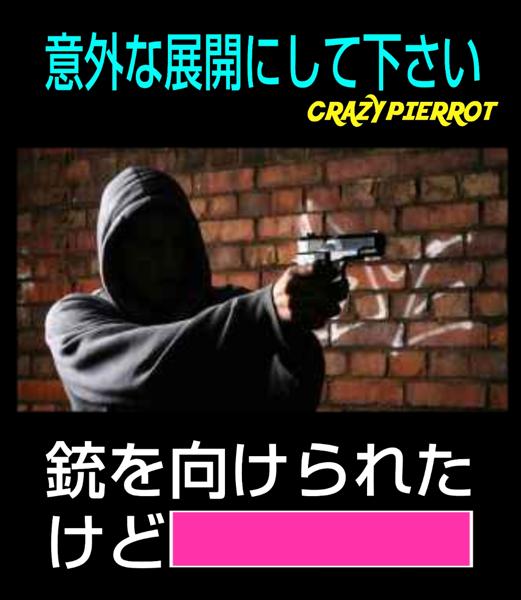
回答: よく見るとテッポウウオだったので、二人で美味しく頂きました。